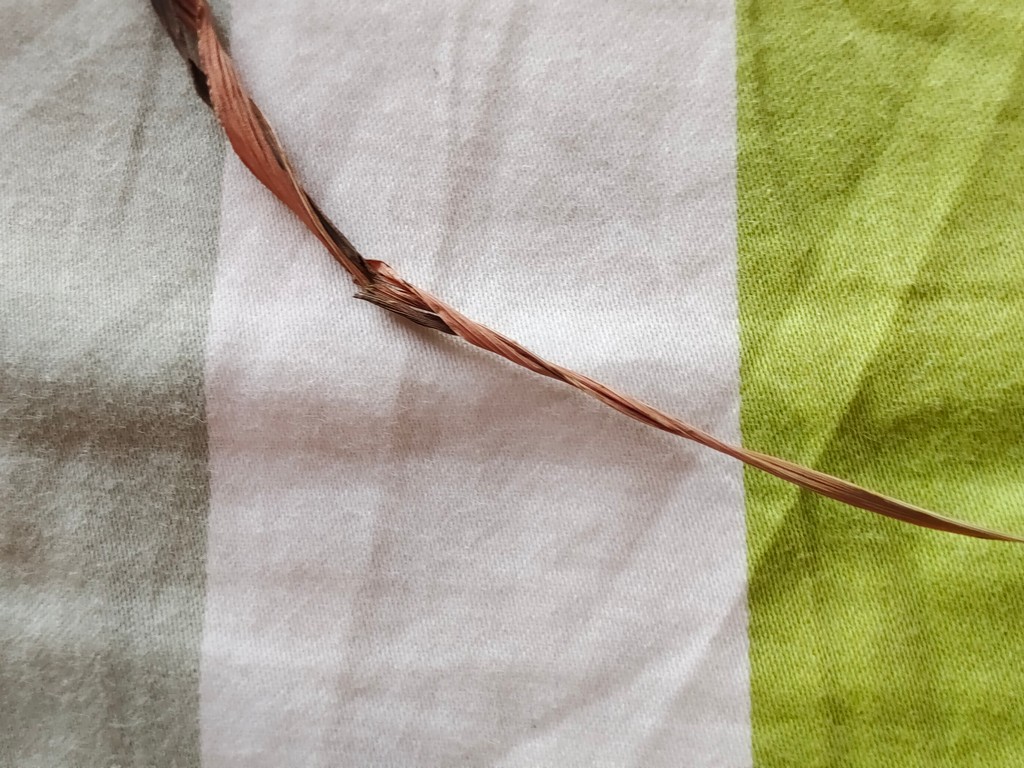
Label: Dried